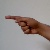
The image shows a hand gesture representing the letter 'G' in Indian Sign Language.